BYD Song

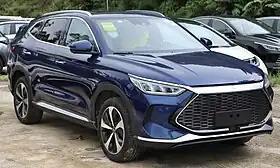
2020 BYD Song Plus DM-i

The BYD Song (after the Song dynasty) is a series of compact crossover SUVs produced by BYD Auto since 2015.